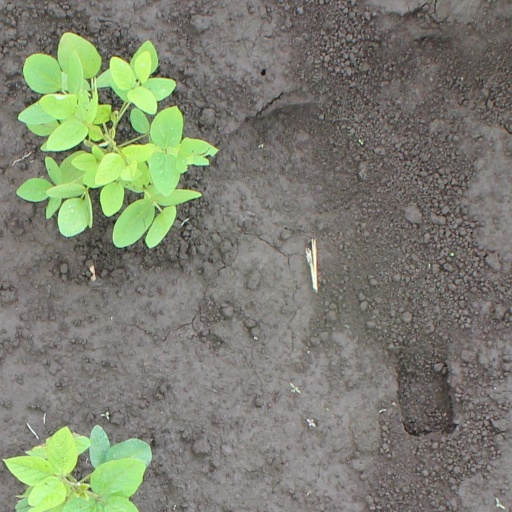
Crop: soybean